Melvin Wong Hwang Chee

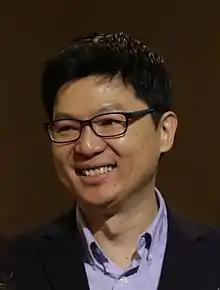

Melvin Wong Hwang Chee (born 30 July 1978) is an entrepreneur, speaker and businessman. He was the founder of FanXT, a fantasy sports platform for The Football Association, MotoGP and Formula One.